Hooghly River

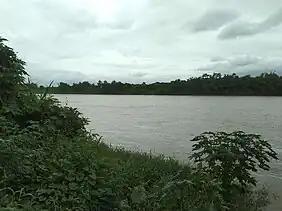

South of Baharampur and north of Palashi it used to form the border between Bardhaman District and Nadia District, but while the border has remained the same the river is now often east or west of its former bed. The river then flows south past Katwa, Nabadwip, Kalna and Jirat. At Kalna it originally formed the border between Nadia District and Hooghly District, and then further south between Hooghly District and North 24 Parganas District. It flows past Halisahar, Chinsurah, Naihati, Bhatpara, Konnagar, Serampore, and Kamarhati. Then, just before entering the twin cities of Kolkata (Calcutta) and Howrah, it turns to the southwest. At Nurpur it enters an old channel of the Ganges, and turns south to empty into the Bay of Bengal through an estuary about wide [2].